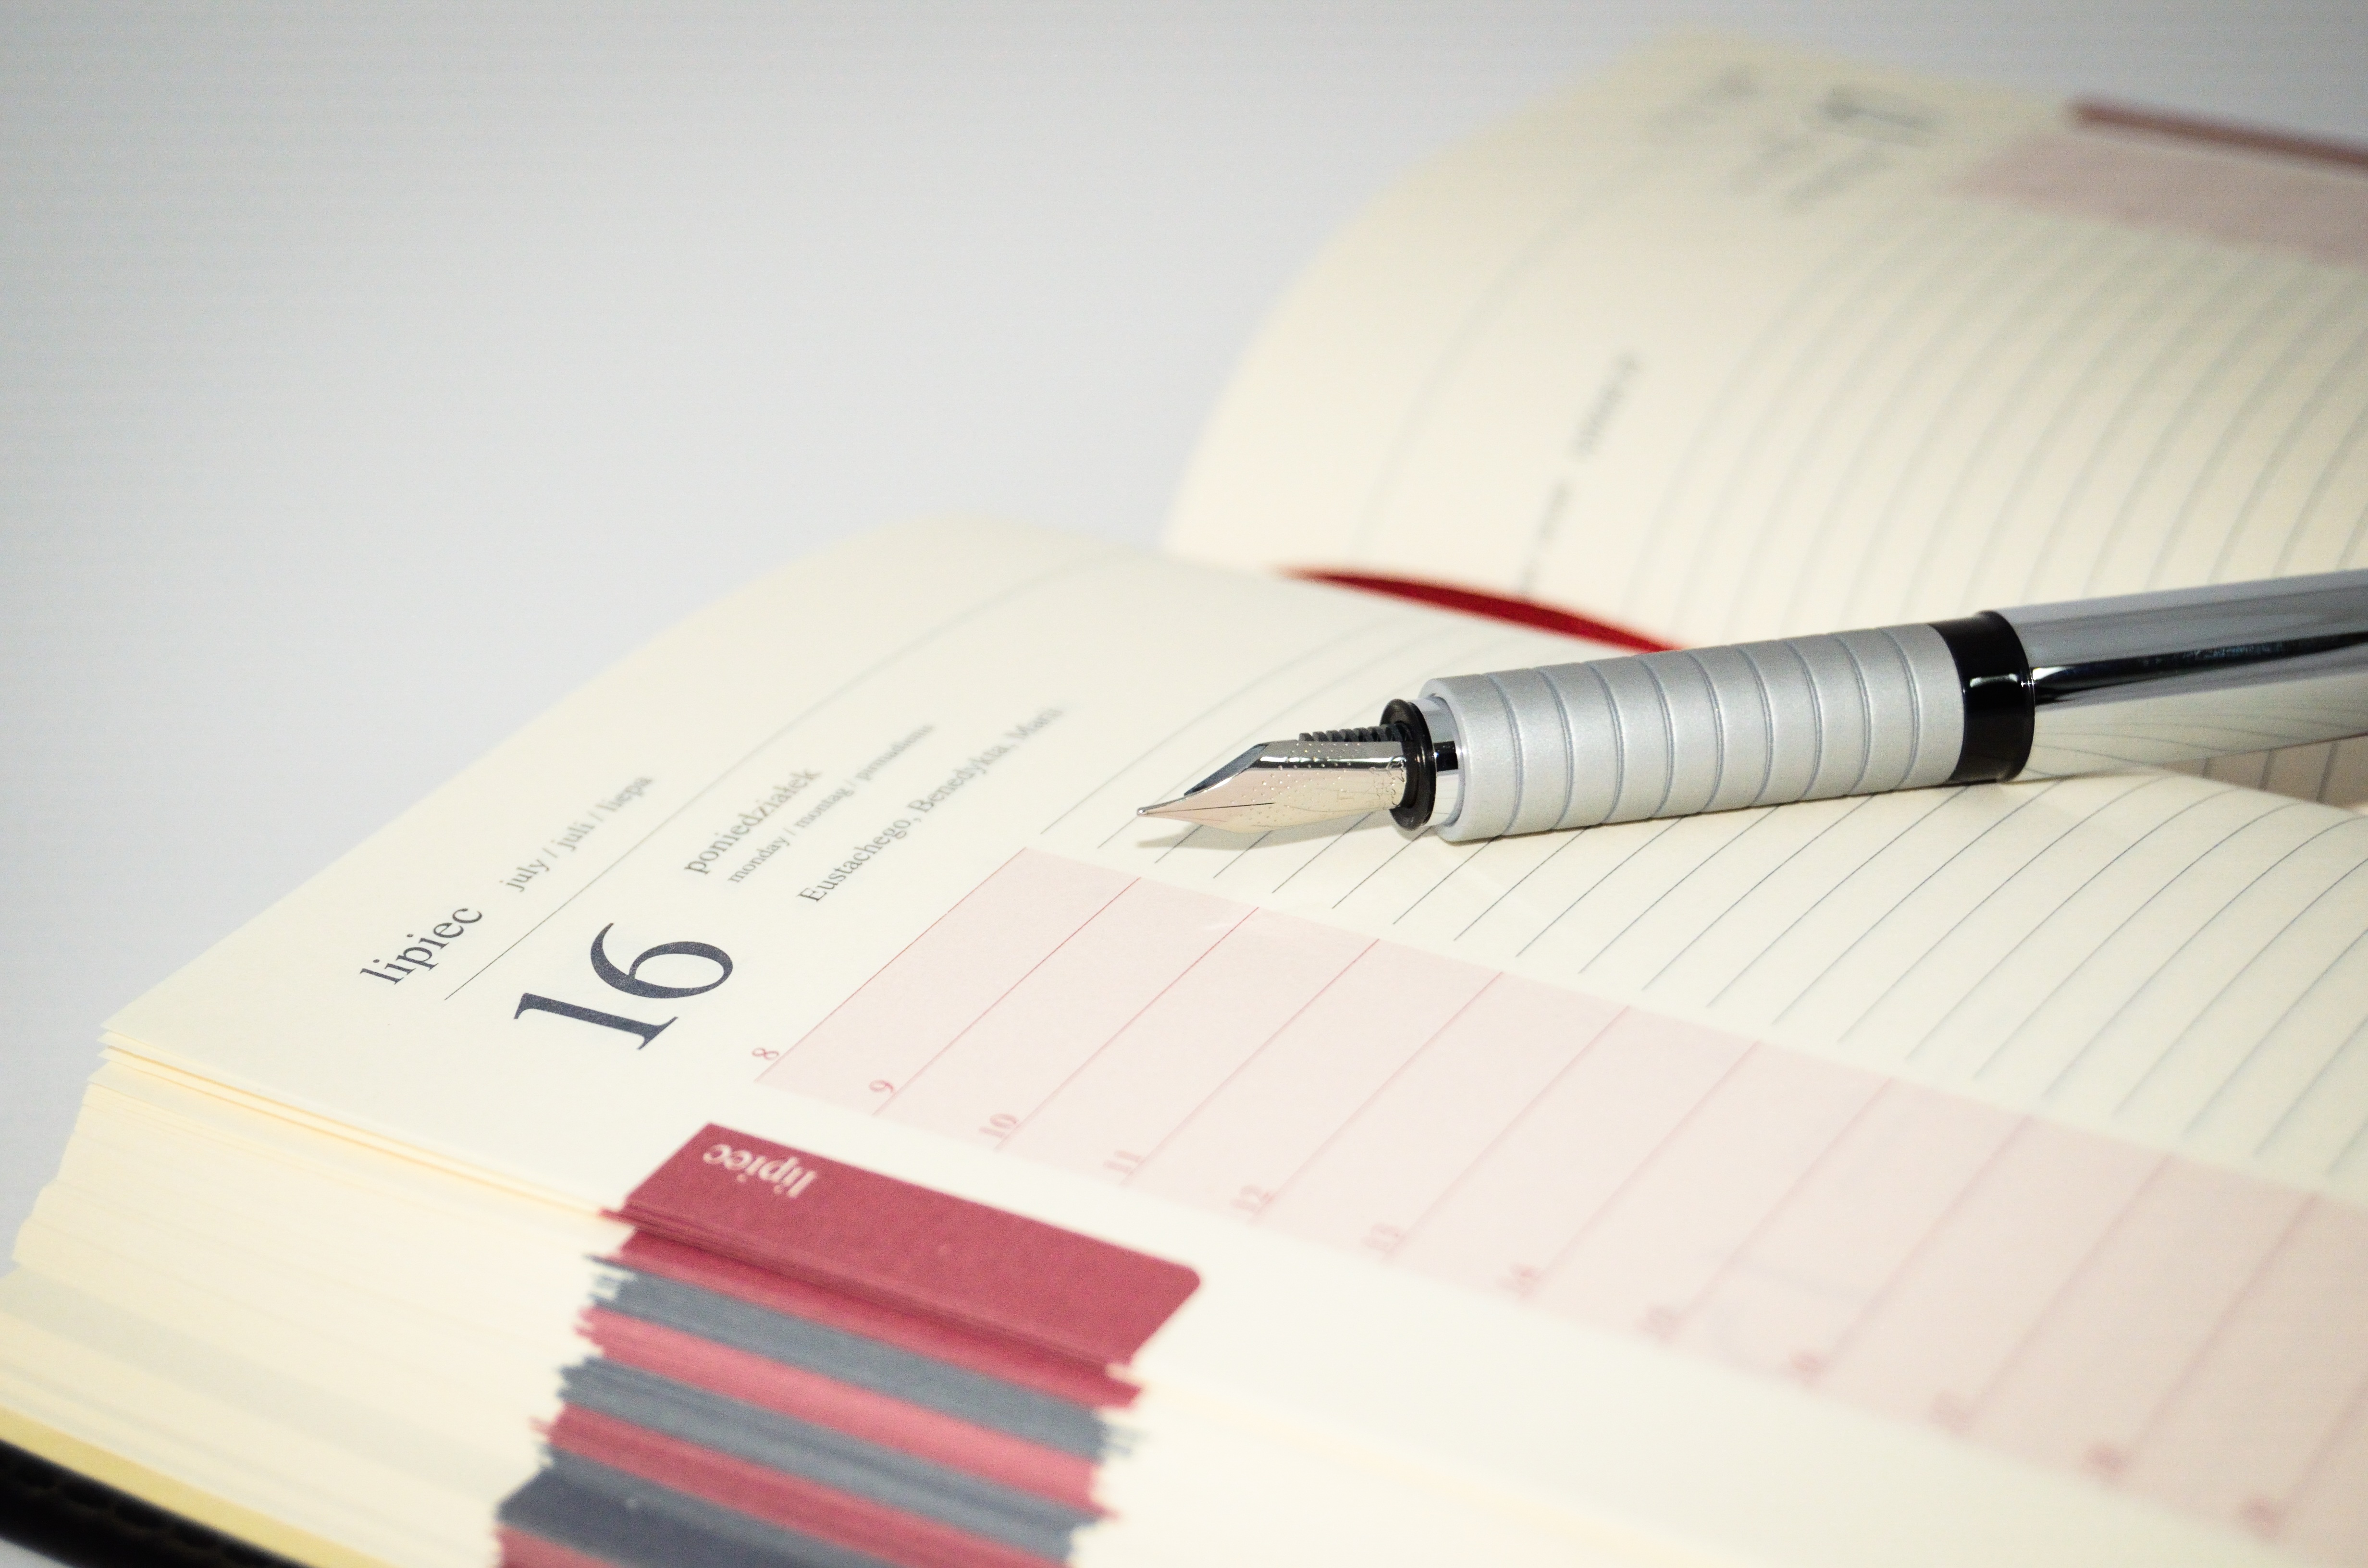
notebook, writing, time, pen, office, brand, handwriting, calendar, document, notes, to write, schedule, time management, fountain pens